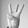
ASL letter: W